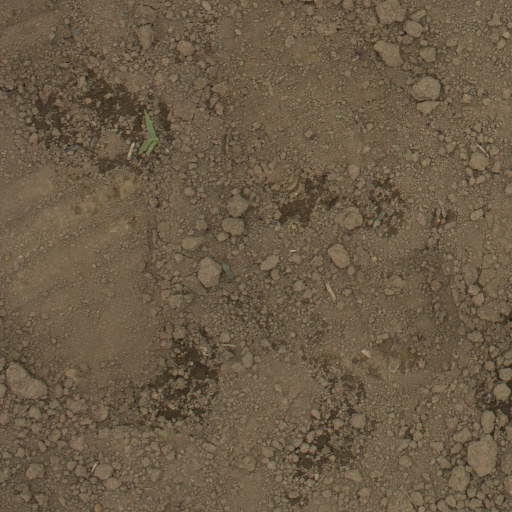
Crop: Jerusalem artichoke